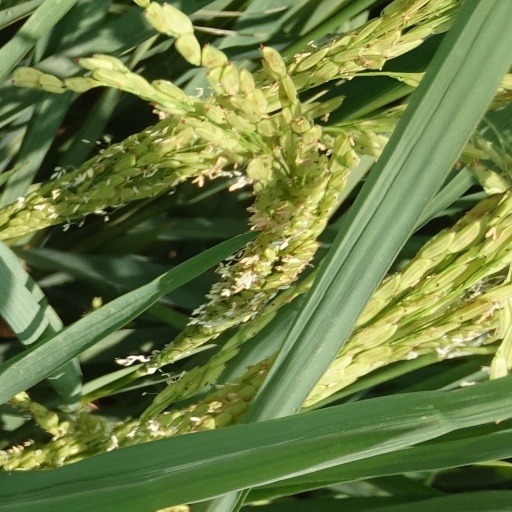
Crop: rice